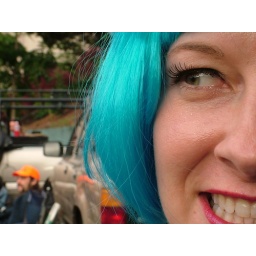
rachel the fruit with chet childress lurkin in the background (not in the orange cap) behind the water bottle